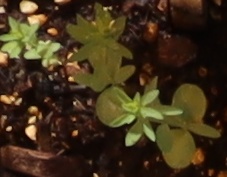
Label: Flax